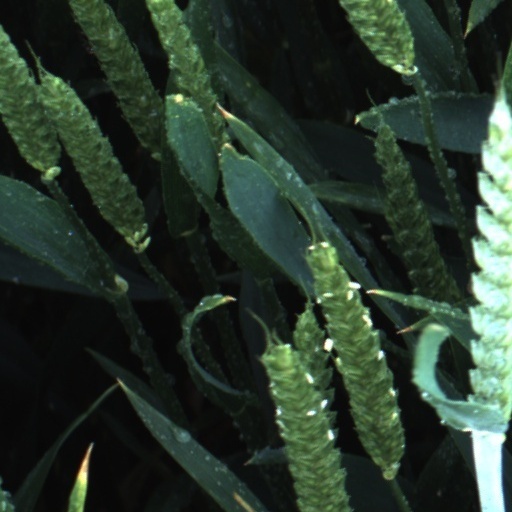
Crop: wheat